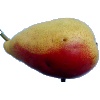
Label: Pear 2